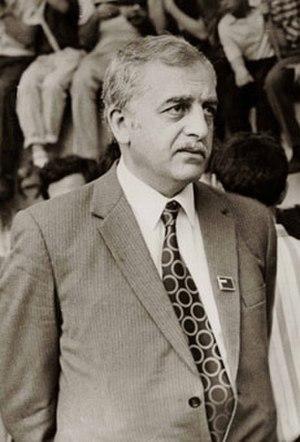
Cet article liste les personnalités qui ont exercé certaines responsabilités de chef d'État sans toujours avoir porté le titre de président de la République, puisque ce titre n'est apparu dans les différentes constitutions géorgiennes qu'en 1991.
Zviad Konstantines dze Gamsakhourdia est un homme politique géorgien qui fut président de la République du 26 mai 1991 au 6 janvier 1992.
Le coup d'État de 1991-1992 en Géorgie, aussi connu en tant que guerre de Tbilissi ou putsch de 1991-1992, est un conflit à la fois militaire et civil qui se déroule du 22 décembre 1991 au 6 janvier 1992 dans la nouvelle République de Géorgie à la suite de la dislocation de l'URSS. À l'image du violent chaos qui a cours dans le Caucase au début des années 1990, le coup voit s'affronter les troupes loyales au président Zviad Gamsakhourdia contre de nombreuses organisations paramilitaires qui s'unifient à la fin de 1991 sous l'égide des seigneurs de guerre Tenguiz Kitovani, Djaba Iosseliani et Tenguiz Sigoua.